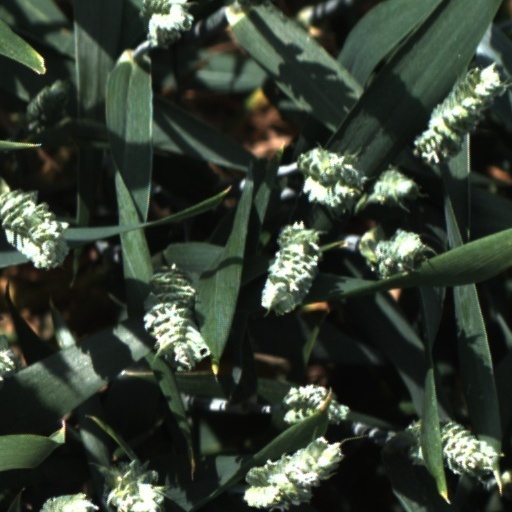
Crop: wheat